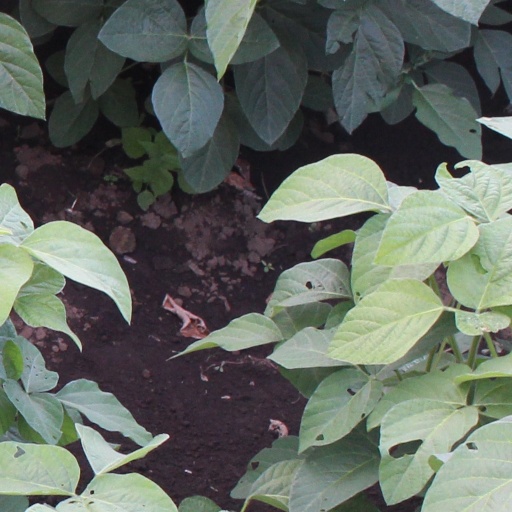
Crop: soybean